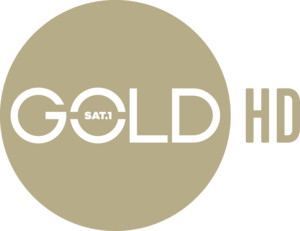
Sat.1 Gold est une chaîne de télévision allemande.